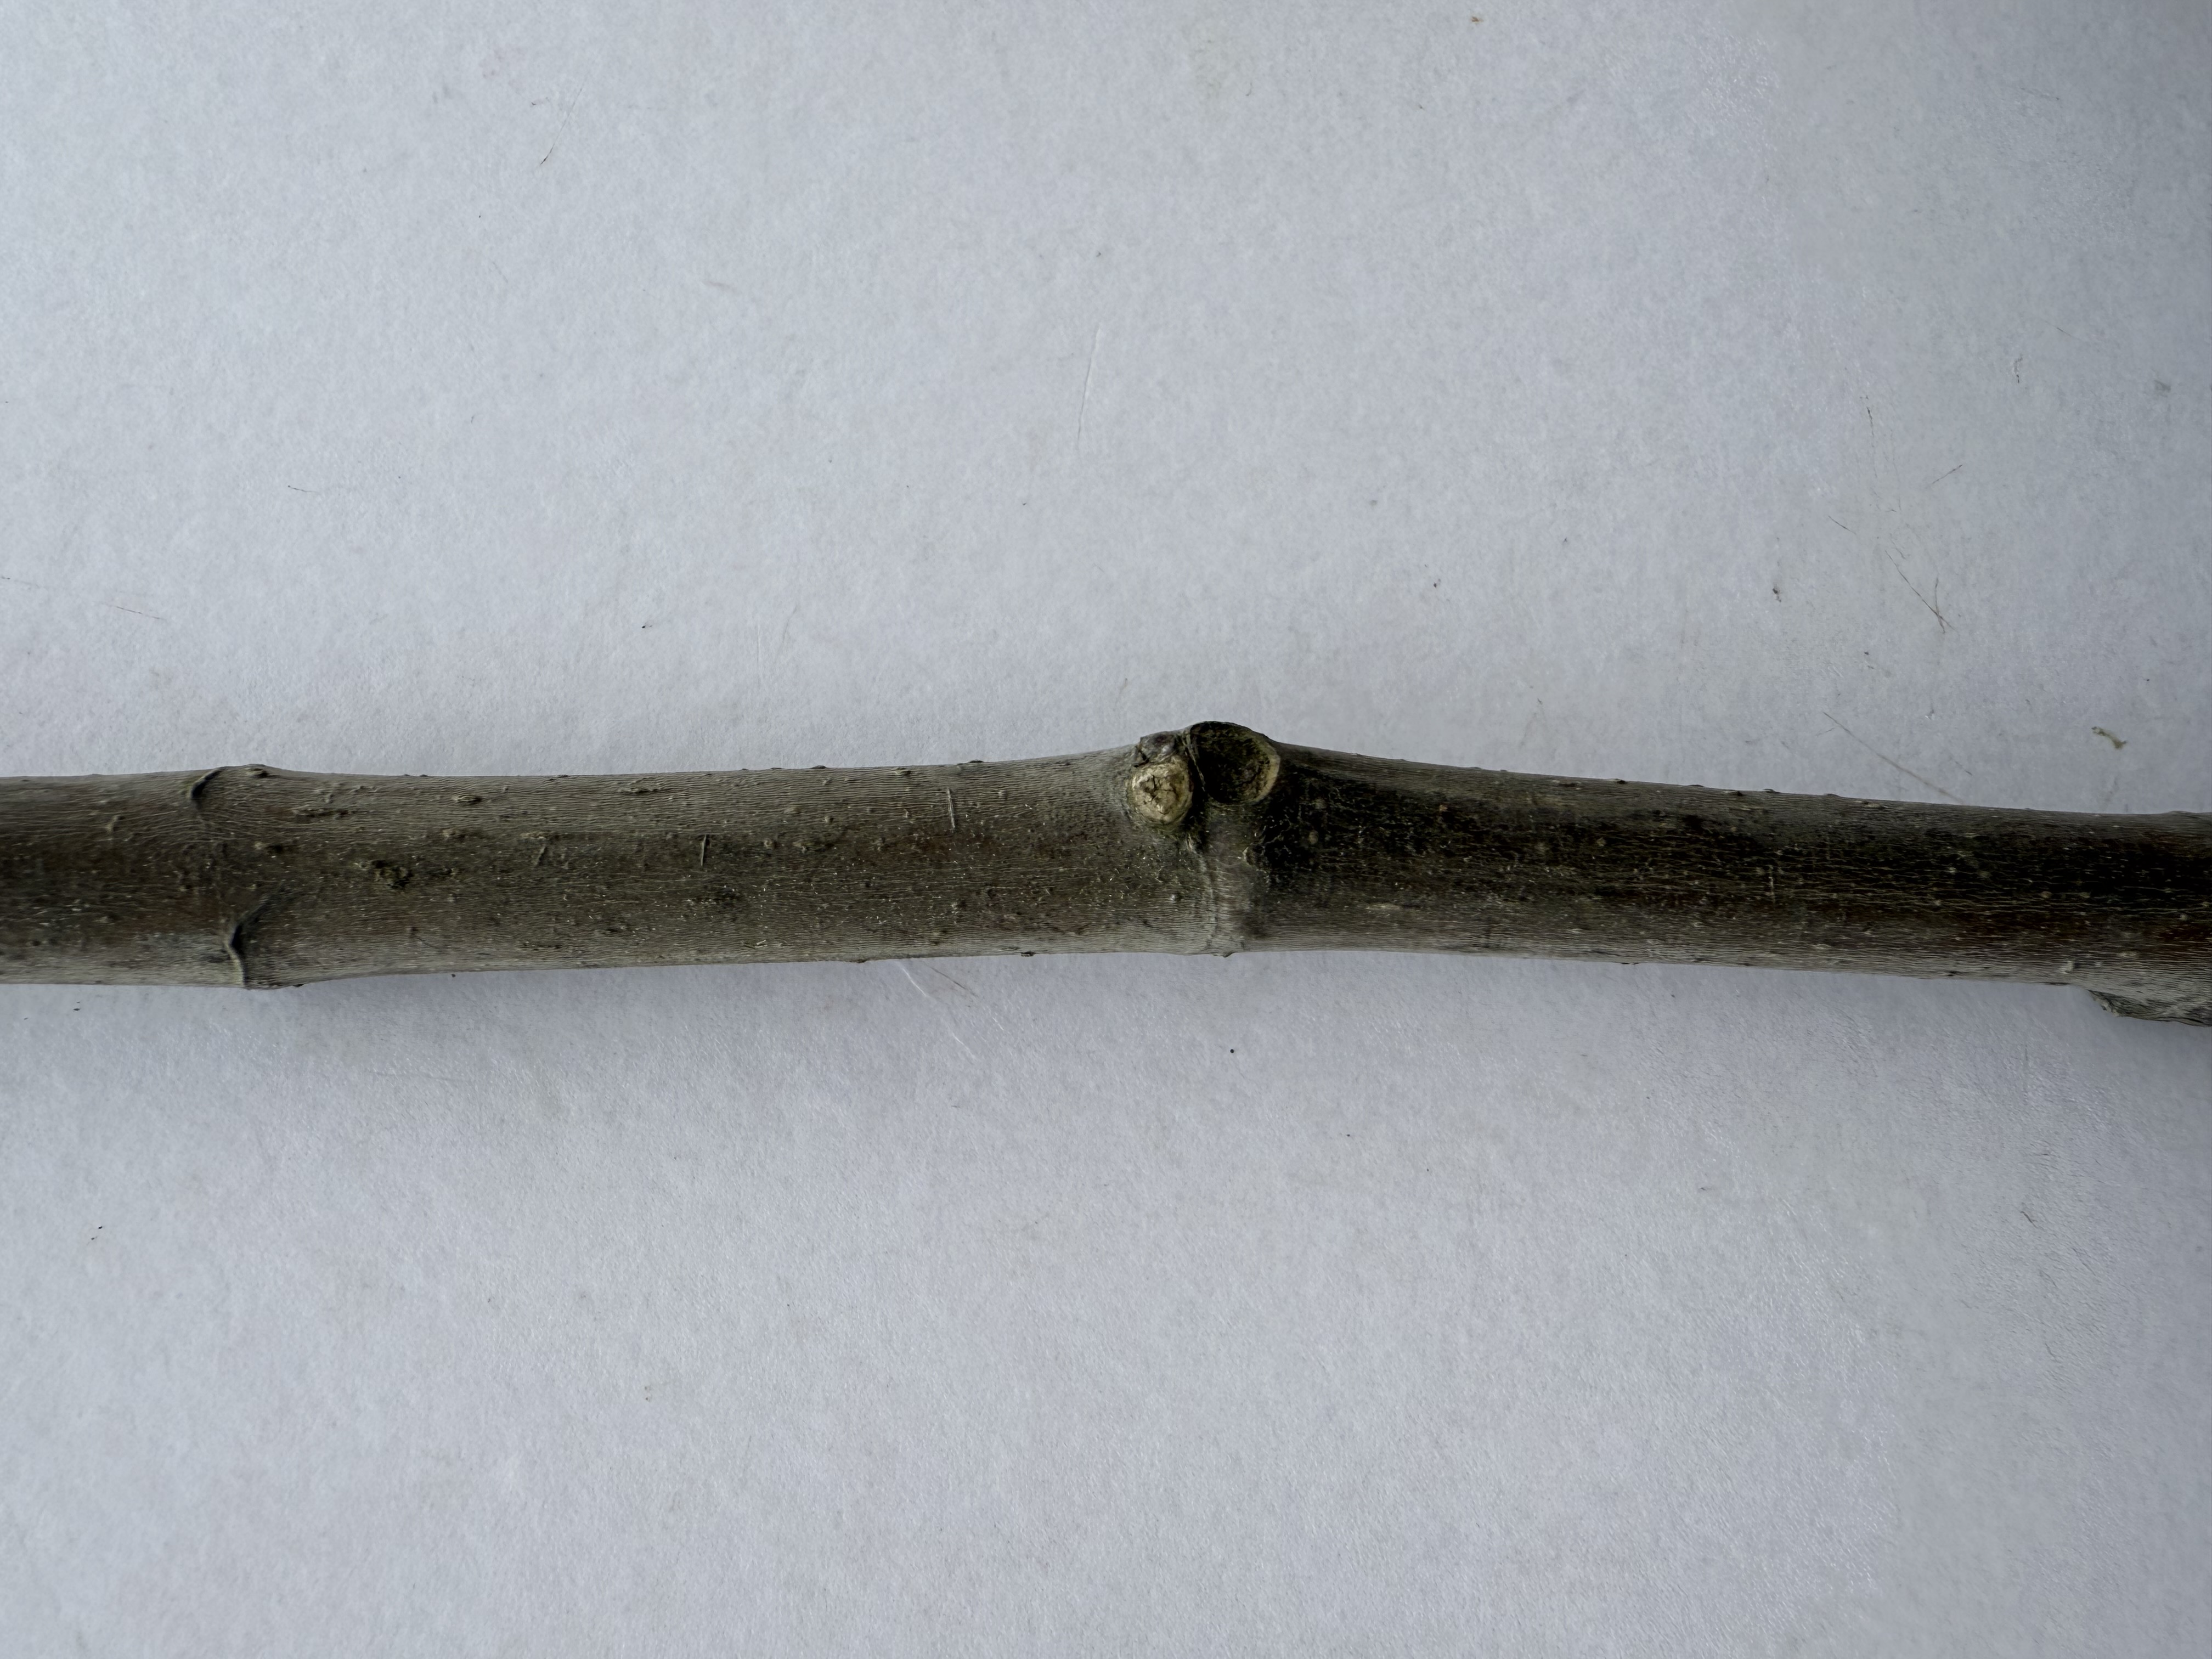
Variety: Black Fig